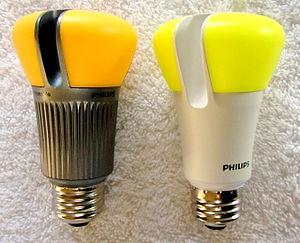
Signify est une entreprise néerlandaise spécialisée dans la conception et la production d'éclairage.
La lampe électroluminescente, dite lampe LED ou lampe DEL au Québec, est un type de lampe électrique qui utilise l’électroluminescence, phénomène opto-électronique issu de la technologie des diodes électroluminescentes.